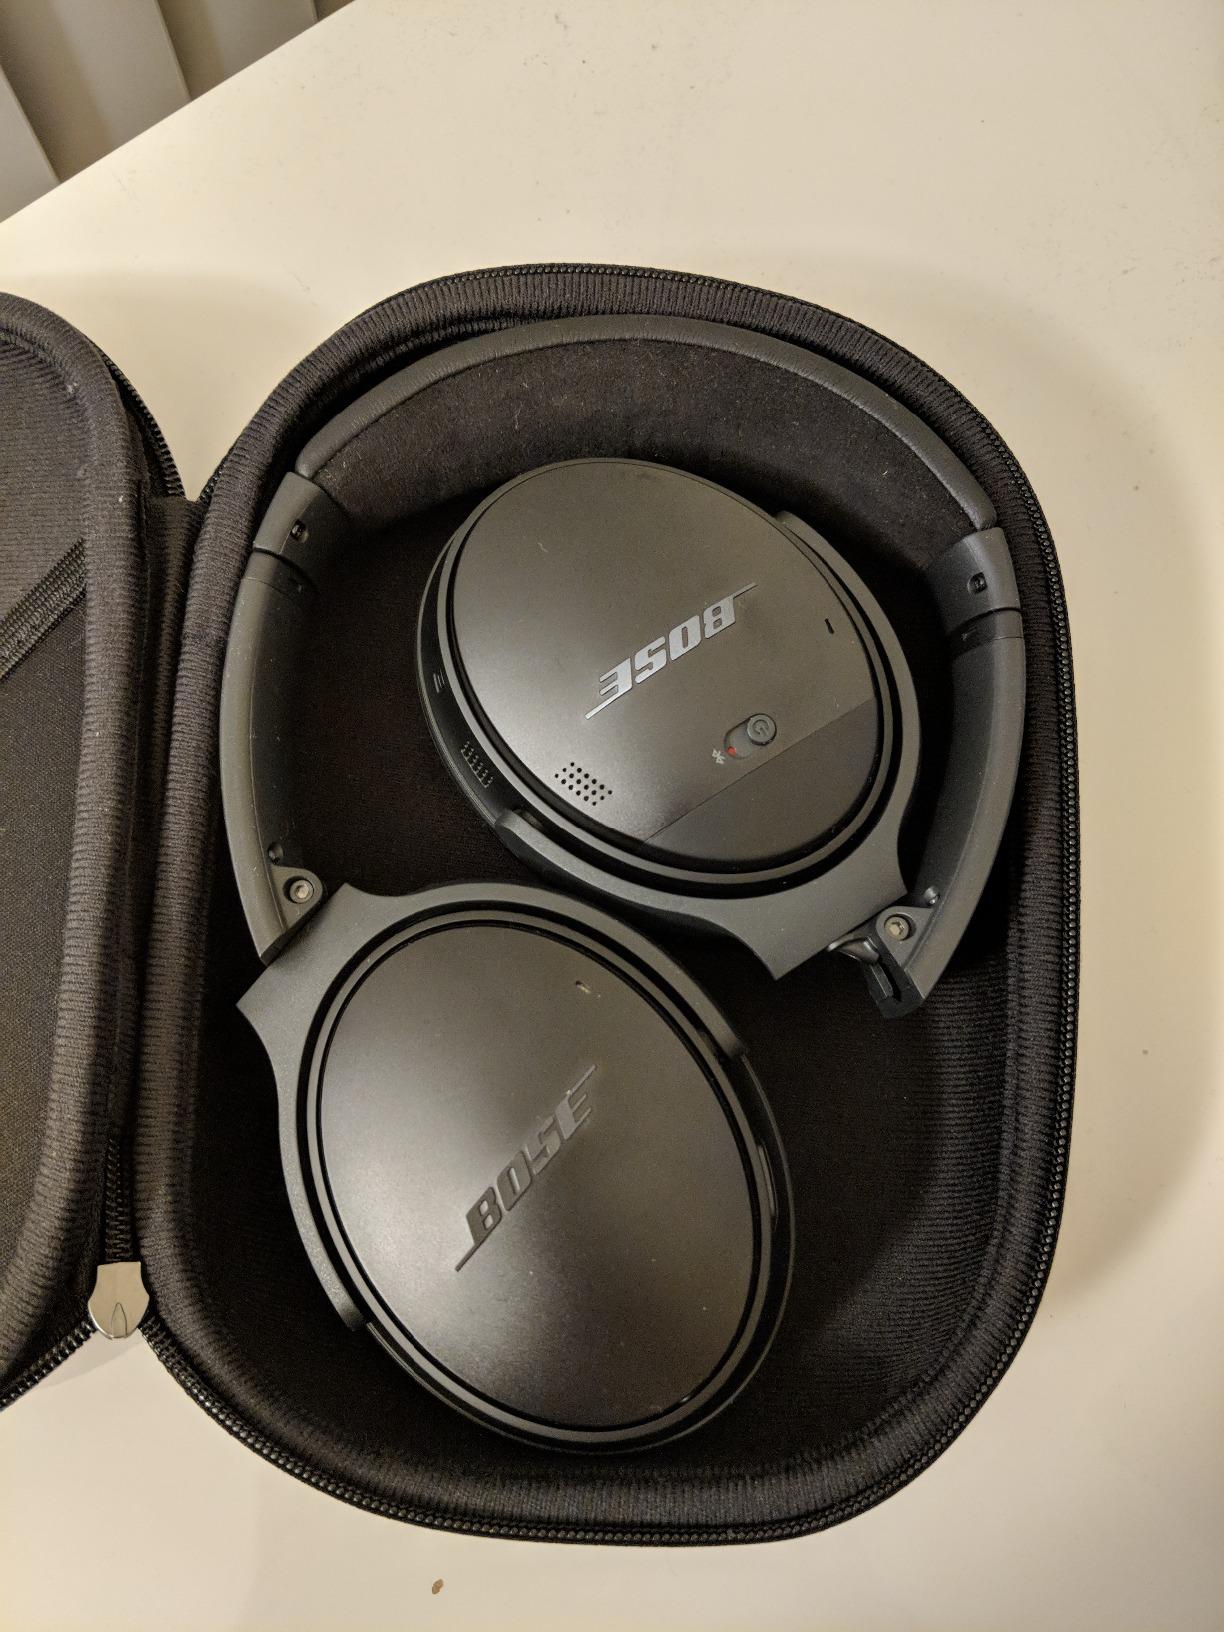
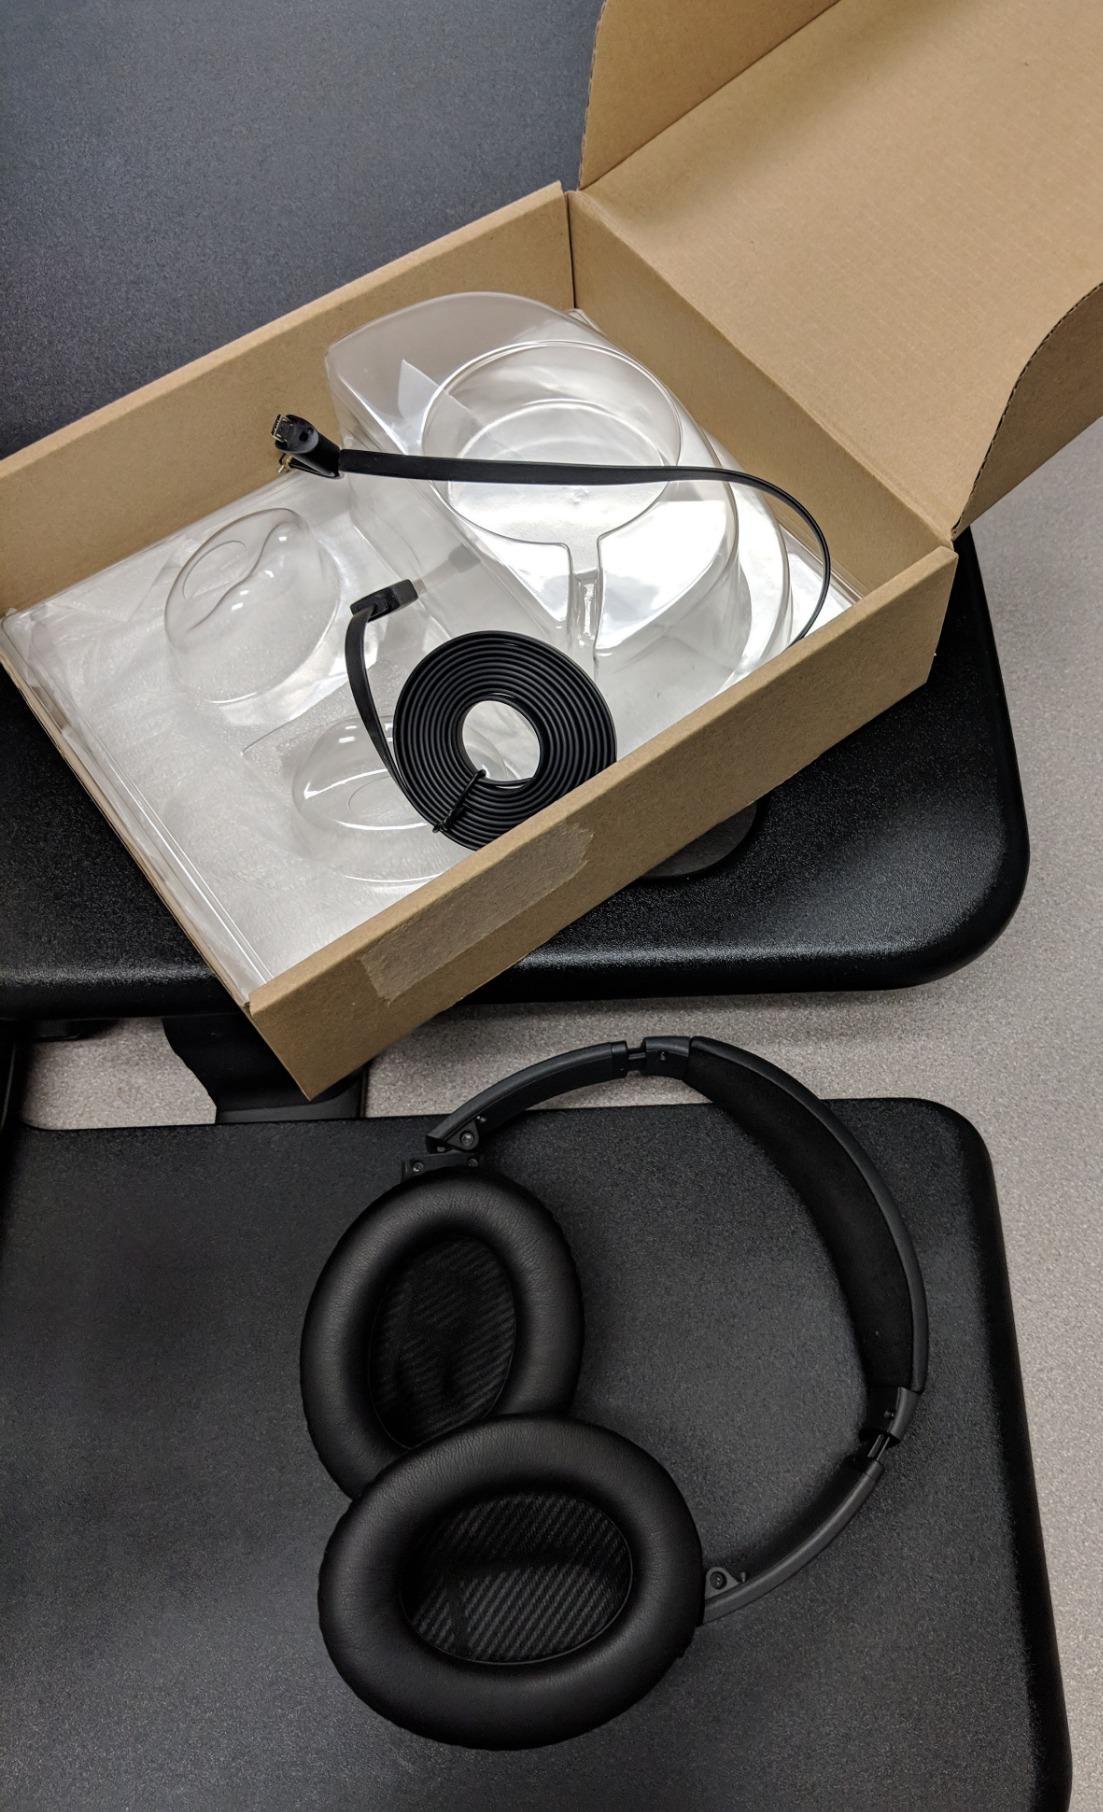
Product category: headphones
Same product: yes